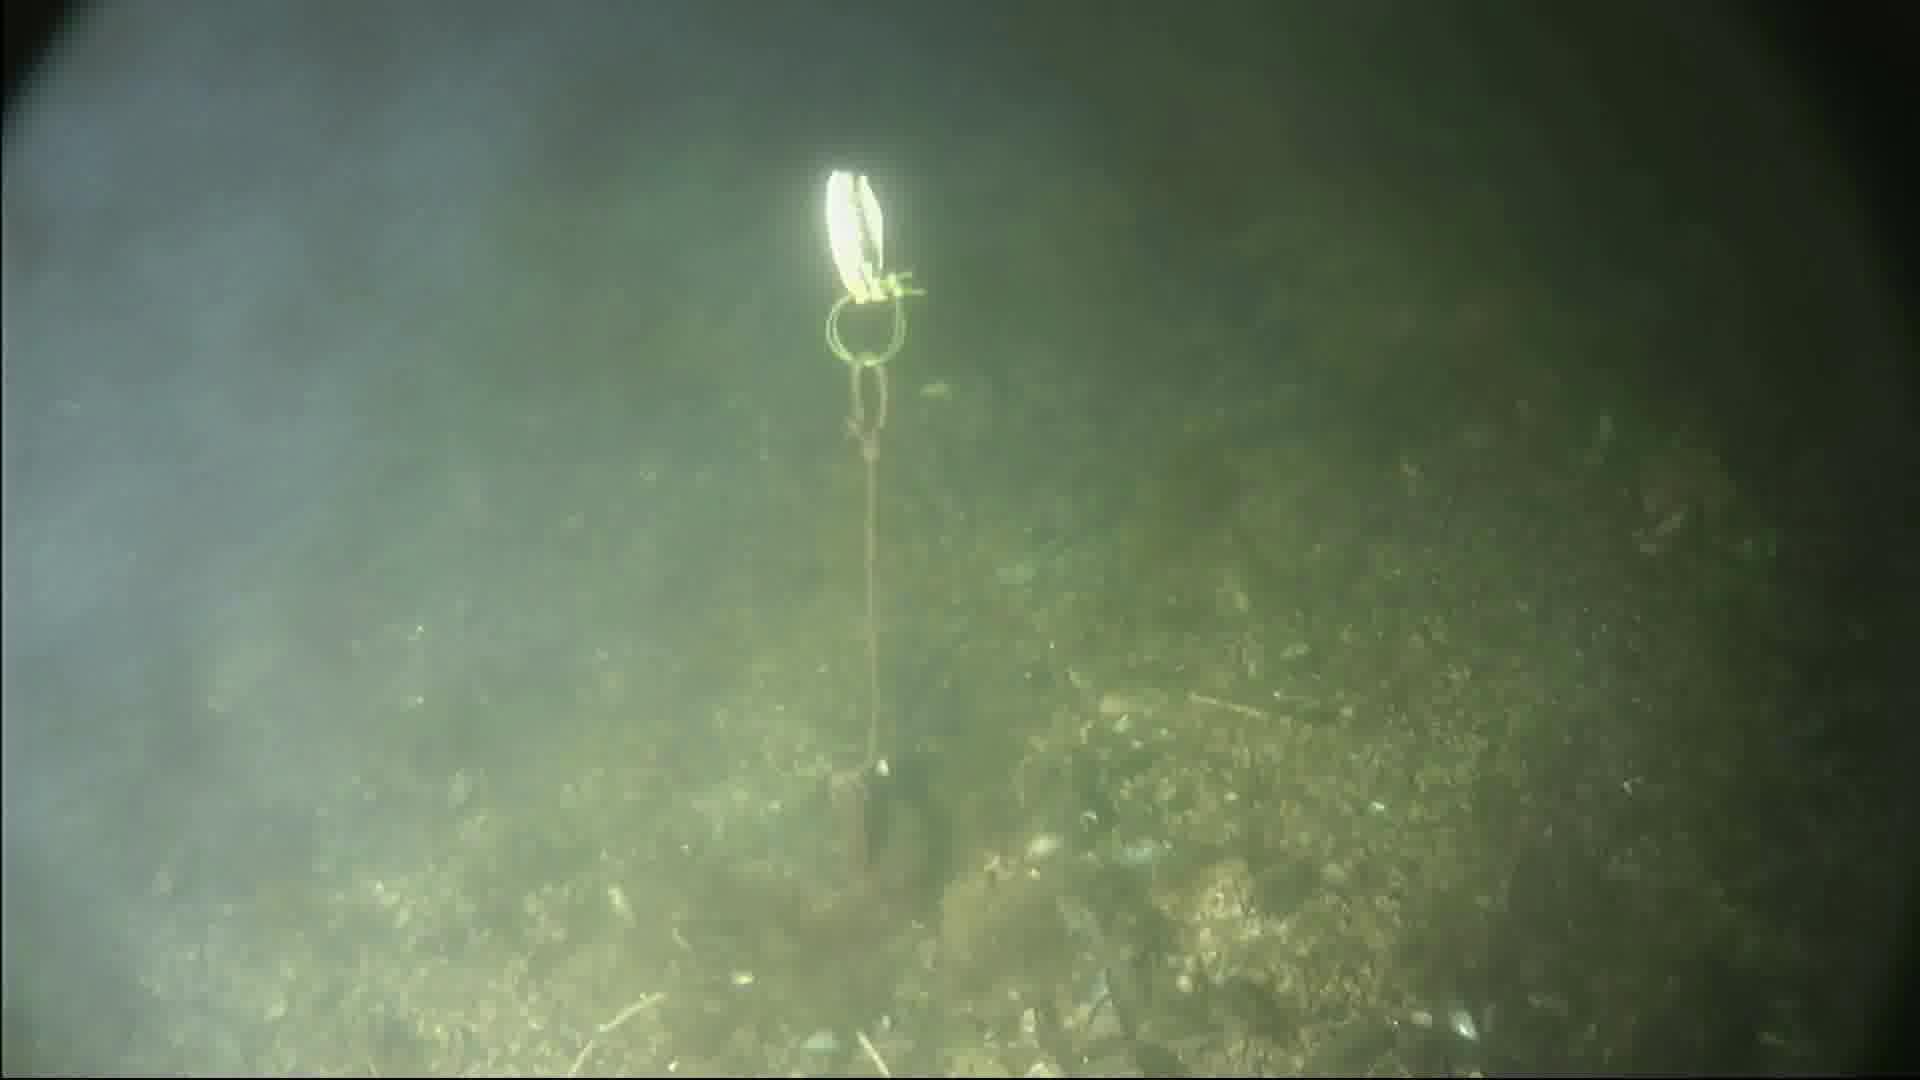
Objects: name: small_fish